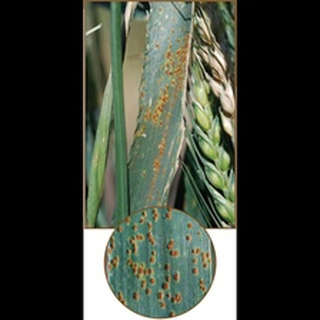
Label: wheat_brown_rust